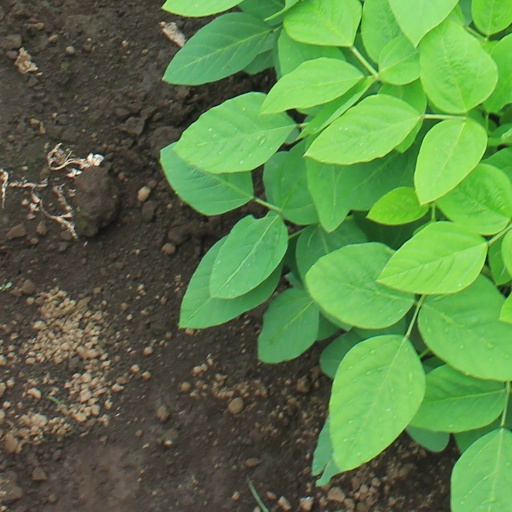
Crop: soybean